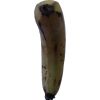
Label: banana